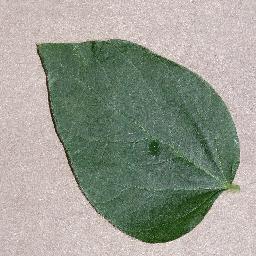
Label: Soybean___healthy